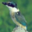
Label: bird